Mellah of Fez

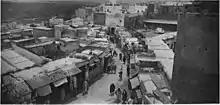
1916 photo showing the main street leading from Bab Semmarine to Bab el-Mellah, the entrance to the Mellah

In the area around the Bab al-Amer gate, on the southwestern edge of the Mellah, the French administration judged the old gate too narrow and inconvenient for traffic and demolished a nearby aqueduct and some of the surrounding wall in order to improve access. In the process they created a large open square on the site of the earlier Jewish cemetery which became known as "Place du Commerce", now also adjoined by the larger "Place des Alaouites". In 1924, the French went further and demolished a series of modest shops and stables on the northern edge of the Jewish Mellah in order to build a wide road for vehicles ("Rue Boukhessissat or Bou Khsisat"; later also "Rue des Mérinides") between the Mellah and the southern wall of the Royal Palace. The former shops were replaced with more ostentatious boutiques built in the architectural style of the Jewish houses of the Mellah, with many open balconies and outward ornamentation.